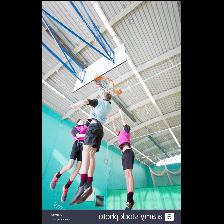
Label: Human